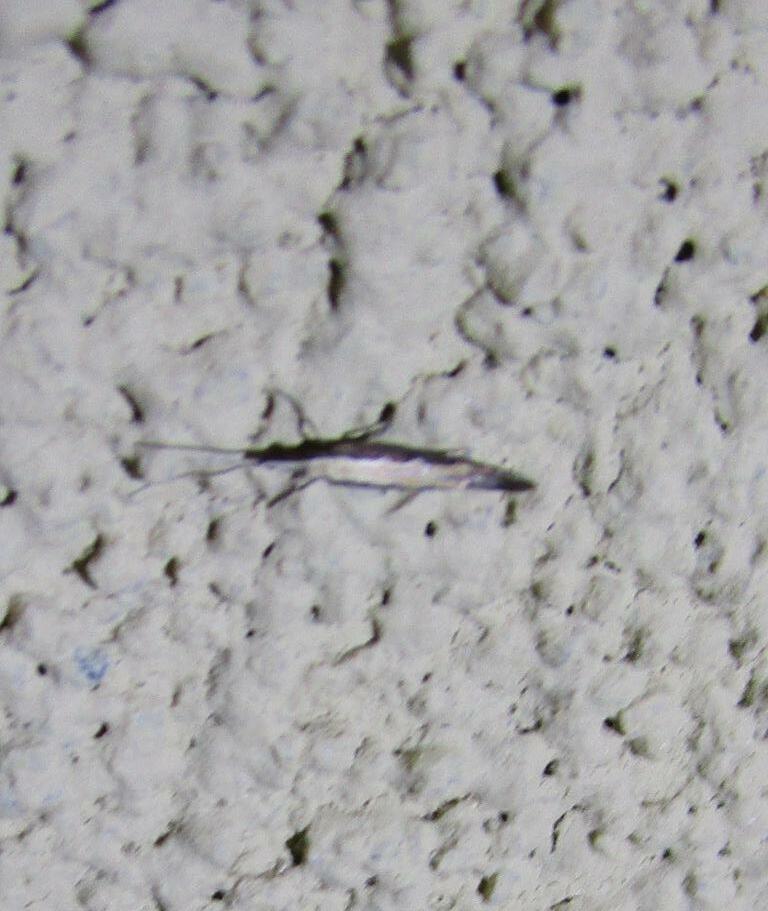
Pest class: diamondback_moth